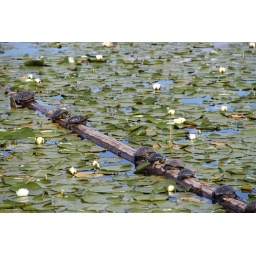
walk around green lake.. this time there are way more turtles on the log!!